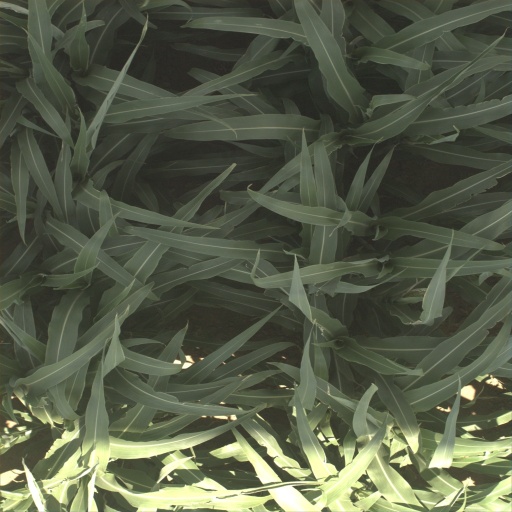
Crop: sorghum